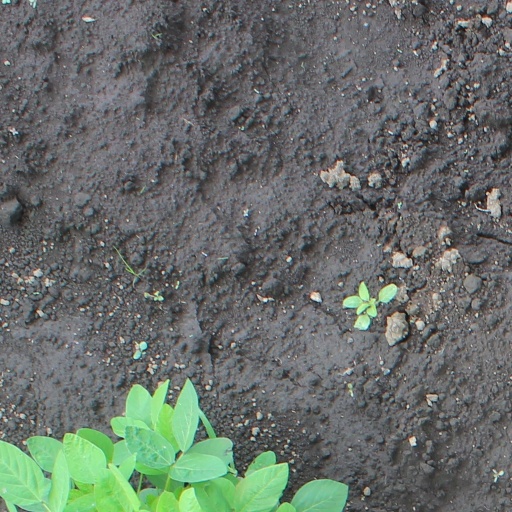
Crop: soybean